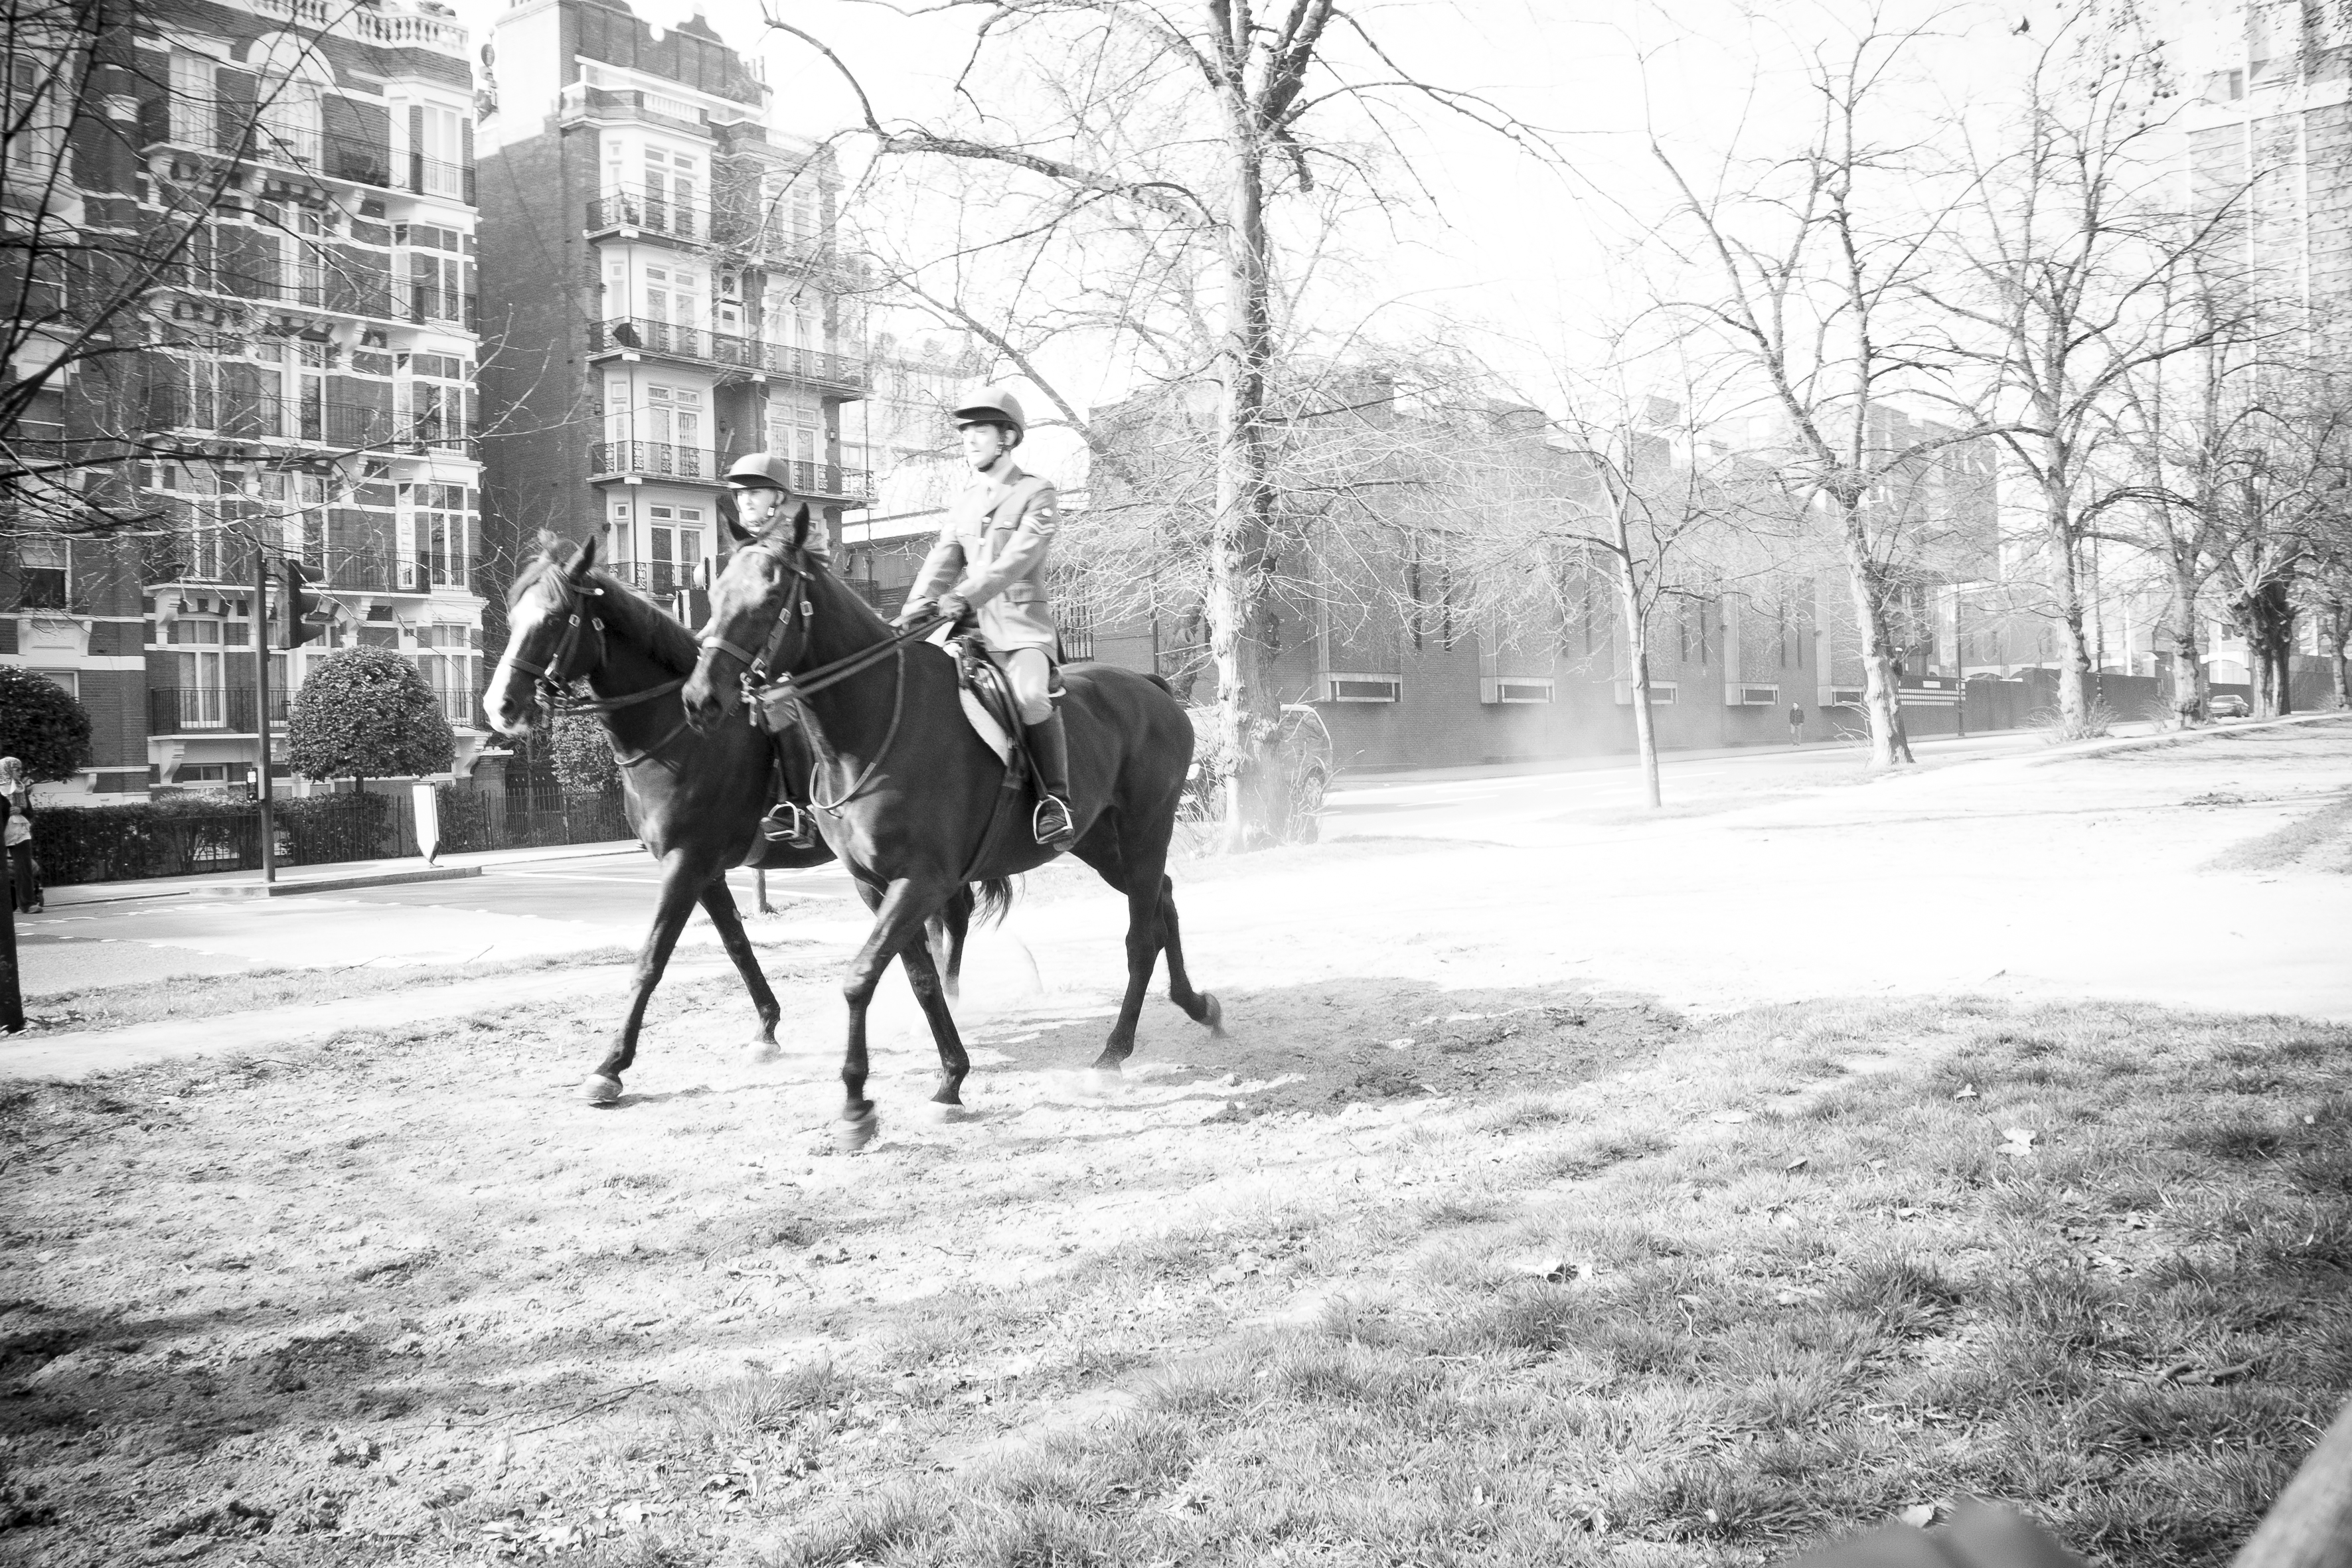
snow, winter, black and white, street, urban, travel, fujifilm, horse, weather, monochrome, uk, england, bw, blackandwhite, blackwhite, london, ngc, noiretblanc, fuji, fujixt1, fujix, monochrome photography, horse like mammal